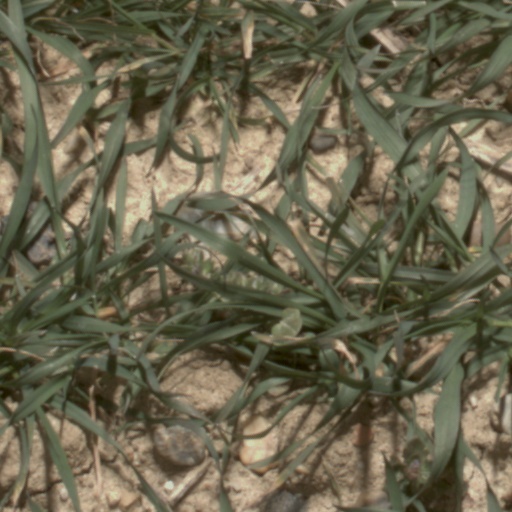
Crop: wheat